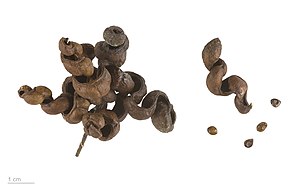
Dichrostachys cinerea
Dichrostachys cinerea
Dichrostachys cinerea er en bælgfrugt i ærteblomst-familien. Planten kaldes på engelsk bl.a. for "sicklebush", "Bell mimosa", "Chinese lantern tree" eller Kalahari Christmas tree.